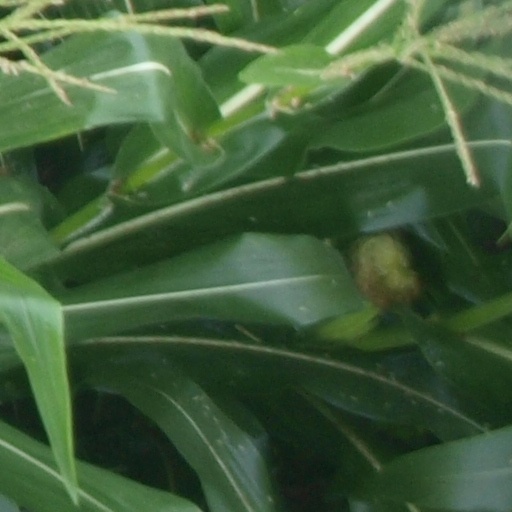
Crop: maize; corn